Netanya

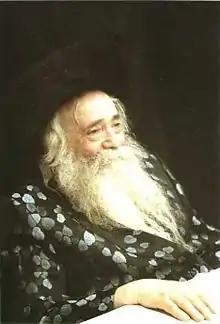
Yekusiel Yehudah Halberstam

The main stadiums in Netanya are the 13,610-seat Netanya Stadium. Netanya has three football teams, the main being Maccabi Netanya, whose main local rival is Beitar Nes Tubruk. The third is Maccabi HaSharon Netanya, though the team has been limited to fourth-tier football in the Liga Bet. Elitzur Netanya represents the city in the first tier of Israeli basketball. In handball, the city is represented by Hapoel Netanya in the 2nd tier of the Israeli handball. In baseball, the city was represented by the Netanya Tigers of the Israel Baseball League. As part of the "Netanya – city of sport" program the beach soccer stadium was established and it currently hosts Israeli championship and international "Diamond tournament" games.